Bulent Altan

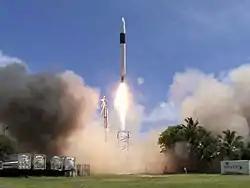
Bulent Altan designed the avionics systems of the Falcon 1 rocket.

Upon the end of Bulent Altan's studies and while working on a cubesat project at Stanford he was approached by Elon Musk to join SpaceX. As technical manager initially and later director he led the company's avionics, guidance, navigation, and control team and was instrumental to the Falcon 1 launch campaign on Omelek Island that resulted in the first privately funded, liquid-fueled spacecraft to reach orbit.